David Axe

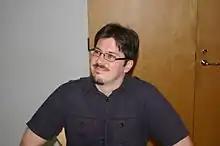
Axe in 2011

David Axe (born April 11, 1978) is an American military correspondent, blogger, and graphic novelist. Axe founded the website "War Is Boring" in 2007 as a webcomic, and later developed it into a news blog.